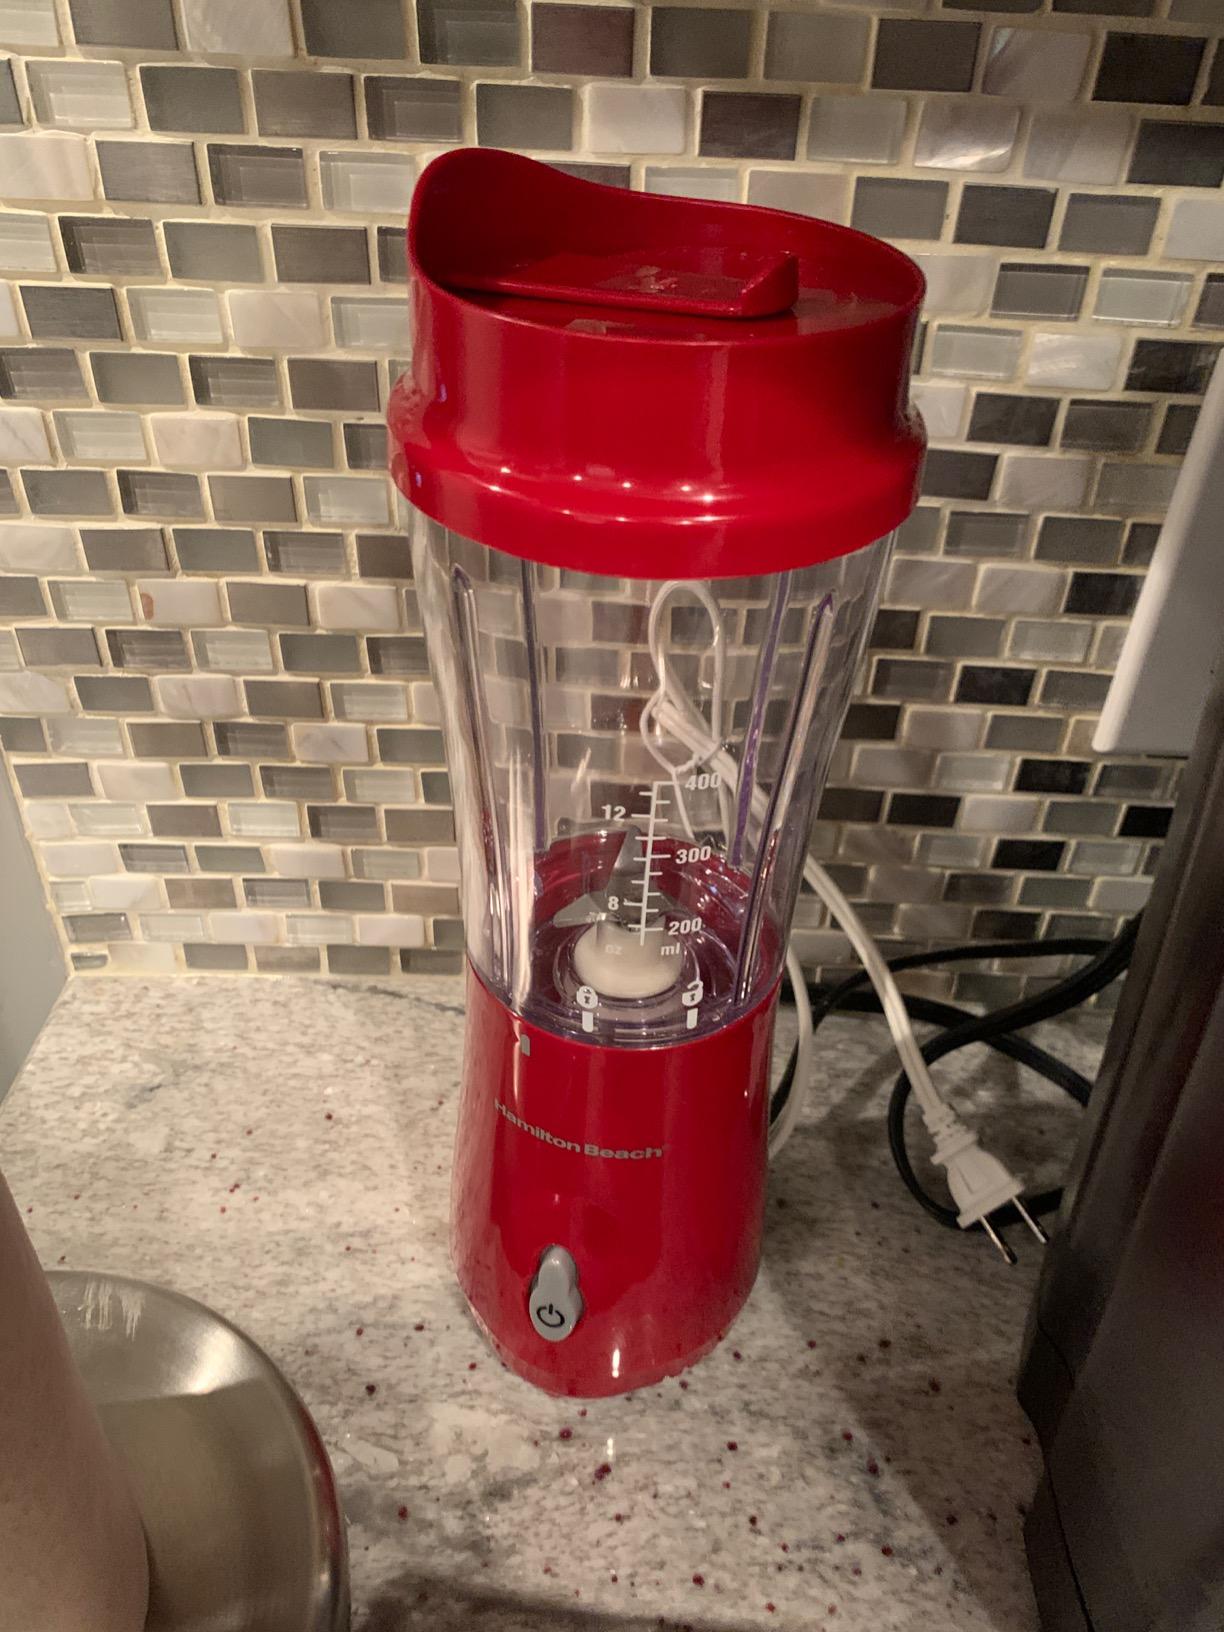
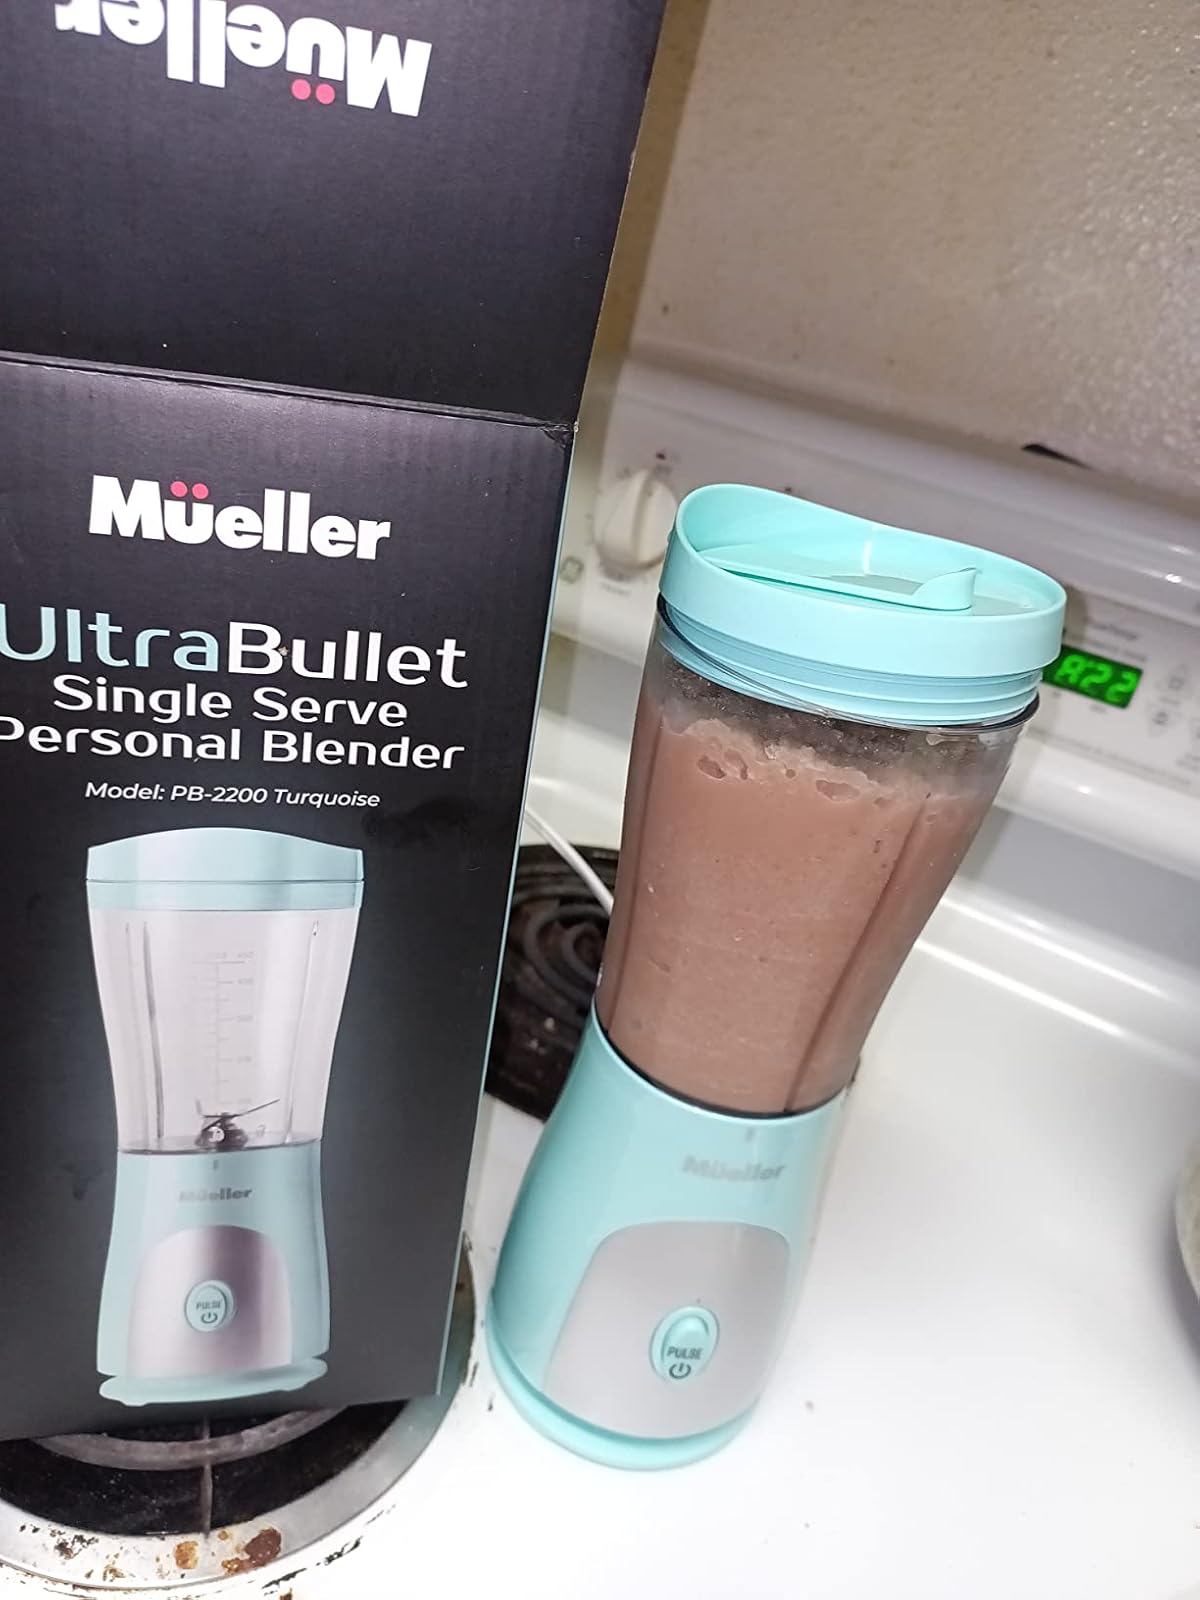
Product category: items_blender
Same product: no